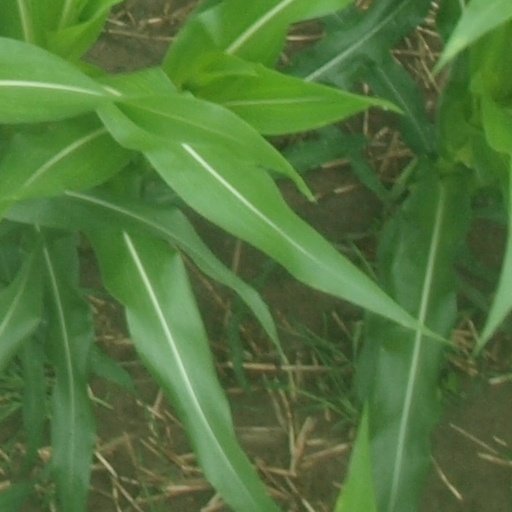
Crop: maize; corn